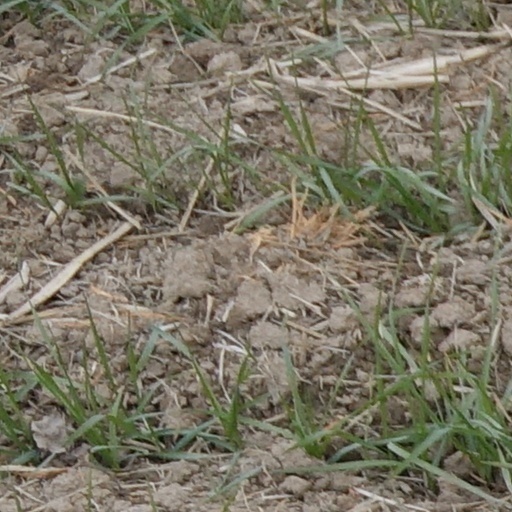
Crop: wheat